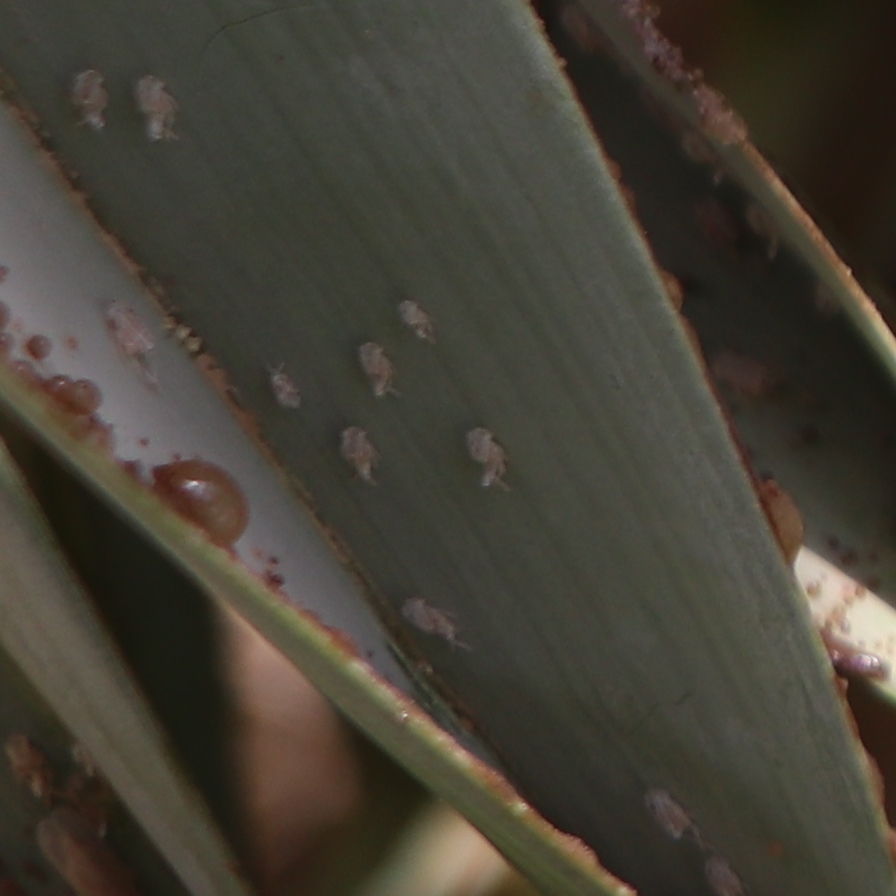
Label: Dubas